Walter Burridge

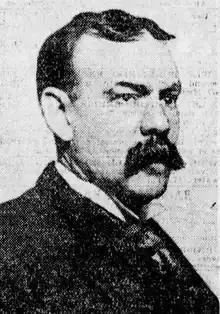

Walter Wilcox Burridge (1857 – June 25, 1913) was a painter in the United States. He did theater set work and established his own studio. Burridge did work on a cyclorama of Kilauea at the Volcano House. He also did many scene paintings for theatrical productions. In his obituary, the "Brooklyn Eagle" called him one of the foremost scene painters of his time.